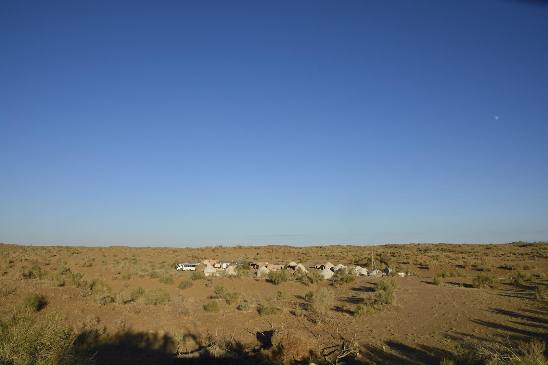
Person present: No